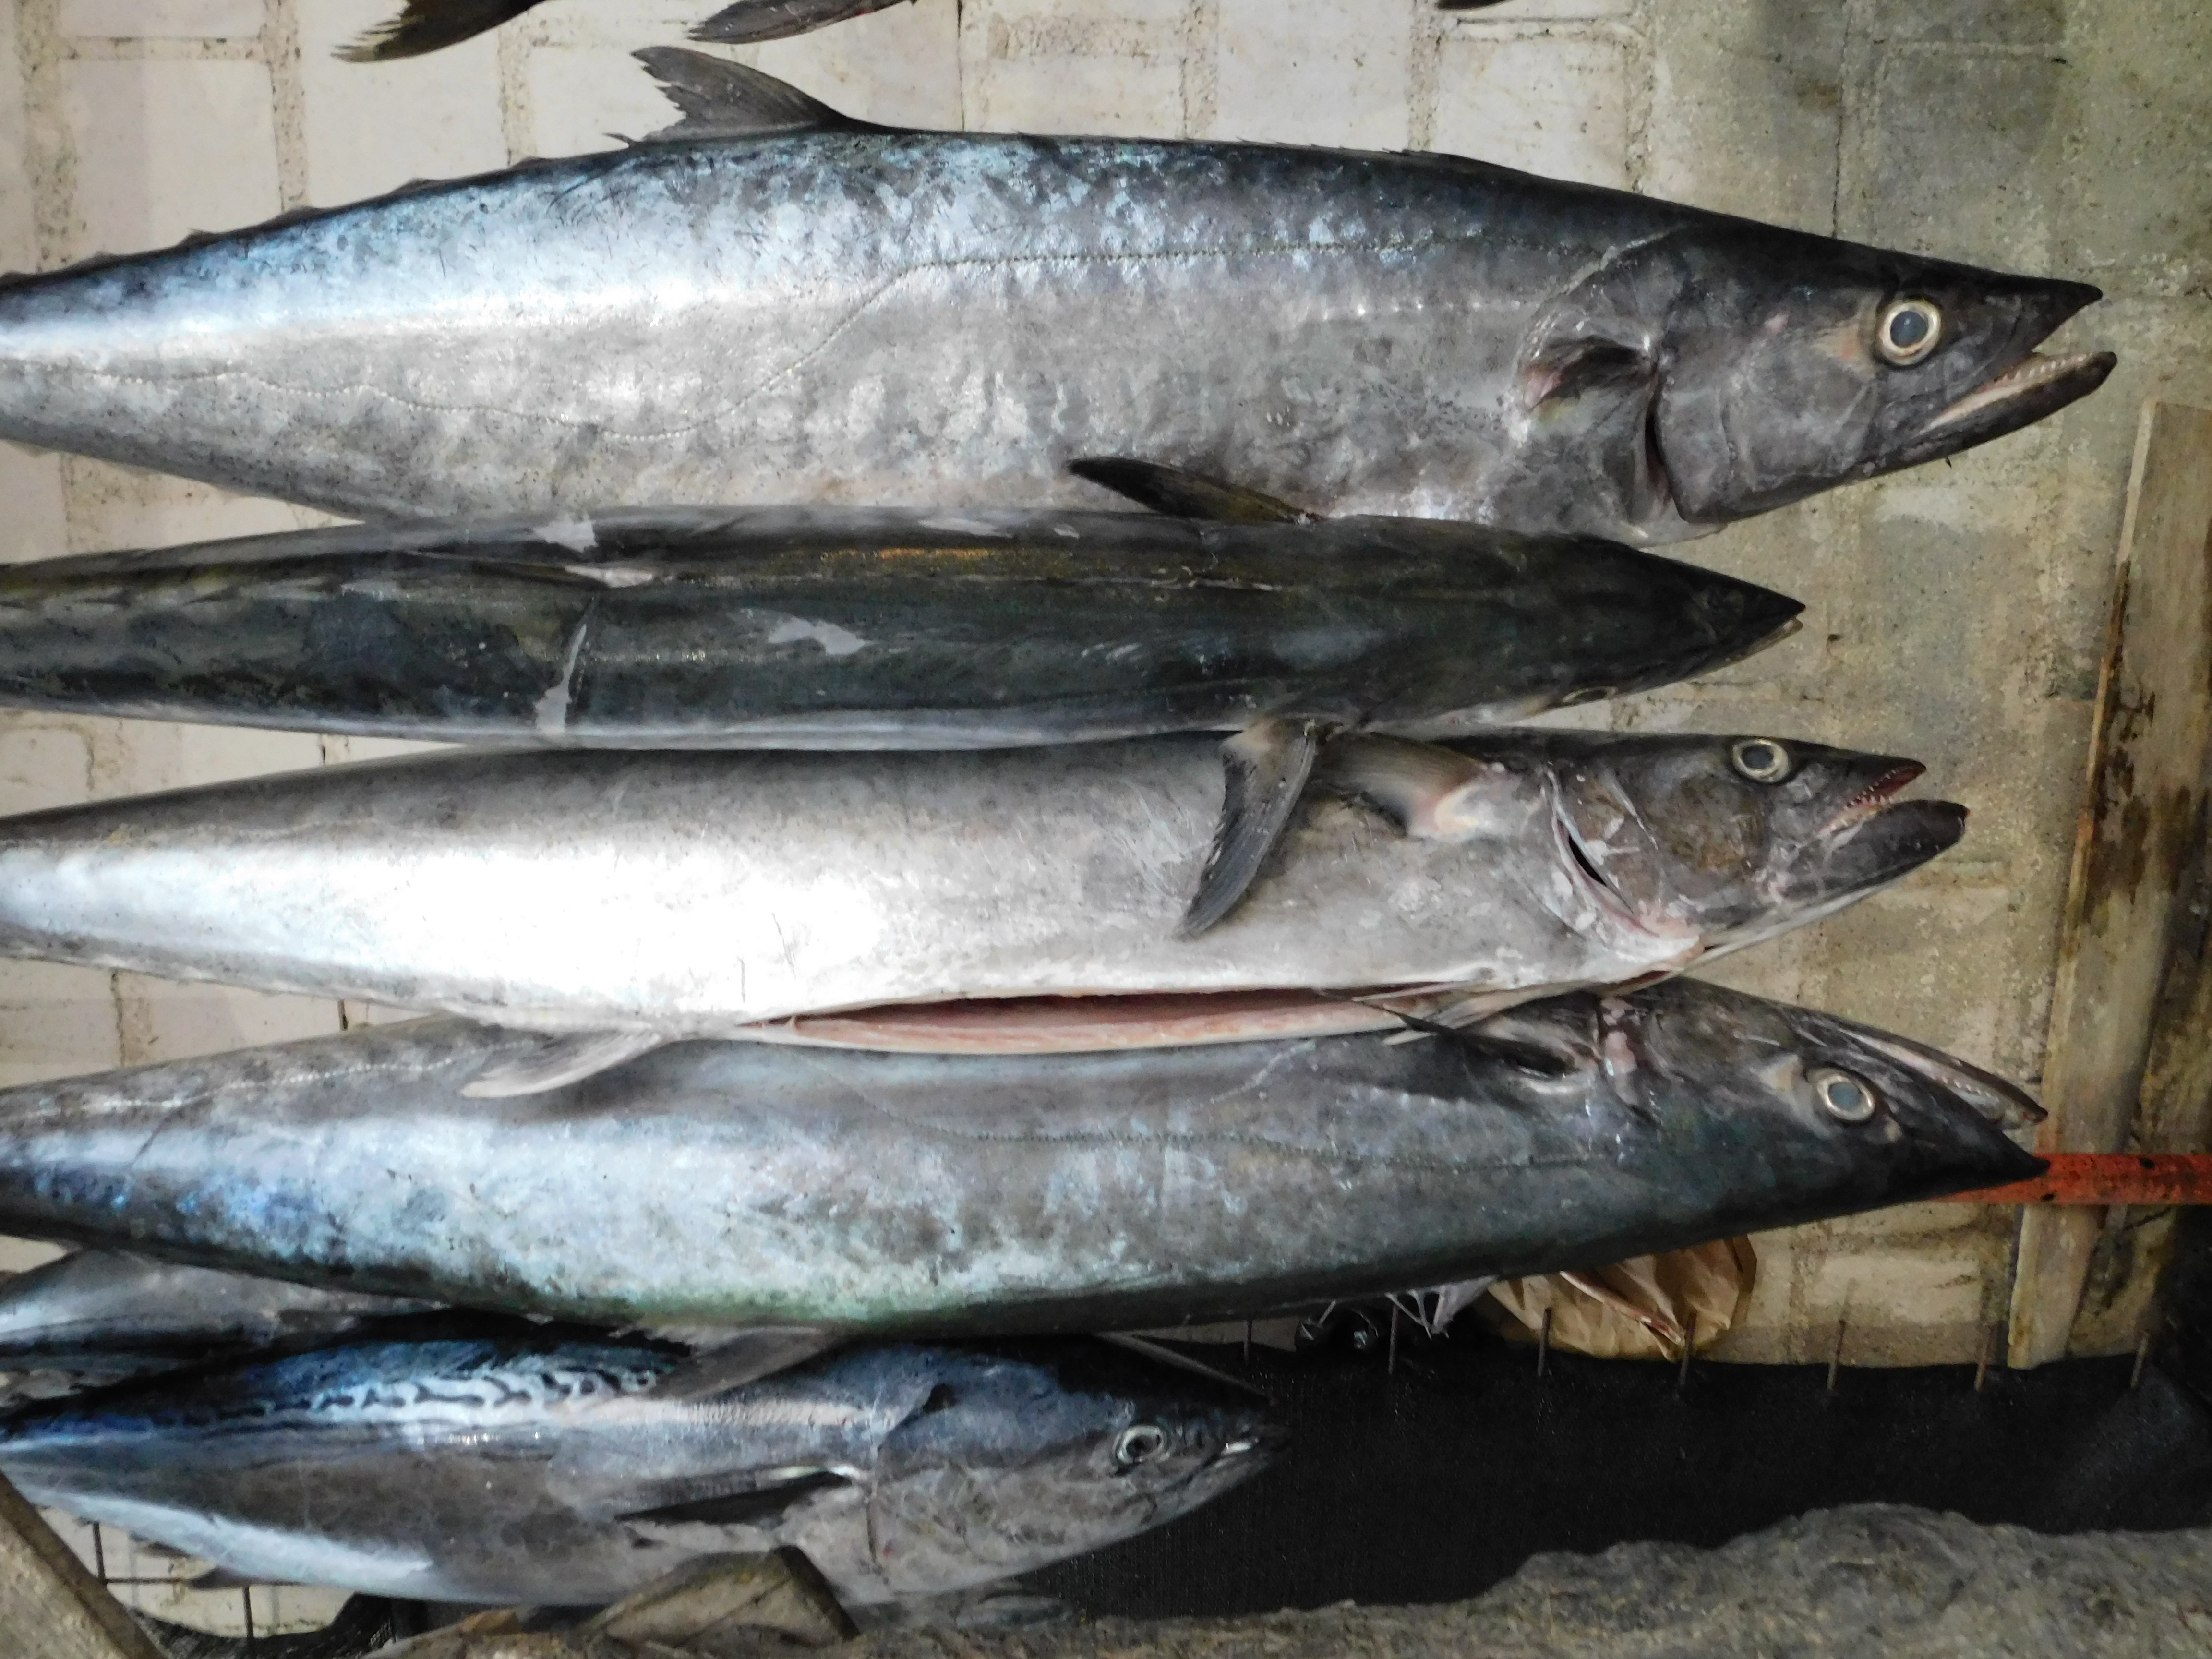
fish, fish products, pacific saury, oily fish, sardine, mackerel, seafood, ray finned fish, bony fish, herring, Atlantic spanish mackerel, Scombridae, forage fish